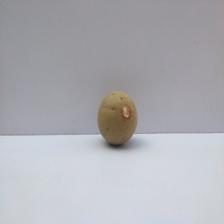
Size: Small